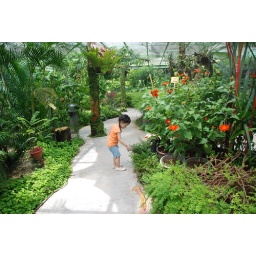
while she was walking in the park, she lost her hat somewhere ....